St. Johnsbury Academy

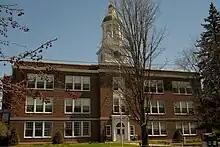
Colby Hall

St. Johnsbury Academy was founded in 1842 by Erastus, Thaddeus, and Joseph Fairbanks, to provide "intellectual, moral, and religious training for their own children and the children of the community." The school was reincorporated in 1873 in order to accomplish the founders' goal of providing educational opportunities to a wider range for students beyond those destined for the liberal arts colleges and universities.